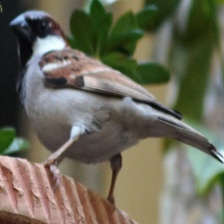
Species: HOUSE SPARROW
Scientific name: PASSER DOMESTICUS